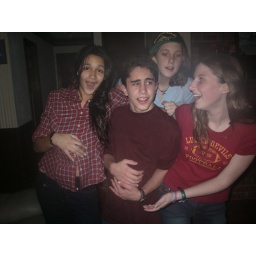
travis was in labor with the stuffed animal duck on top of my TV